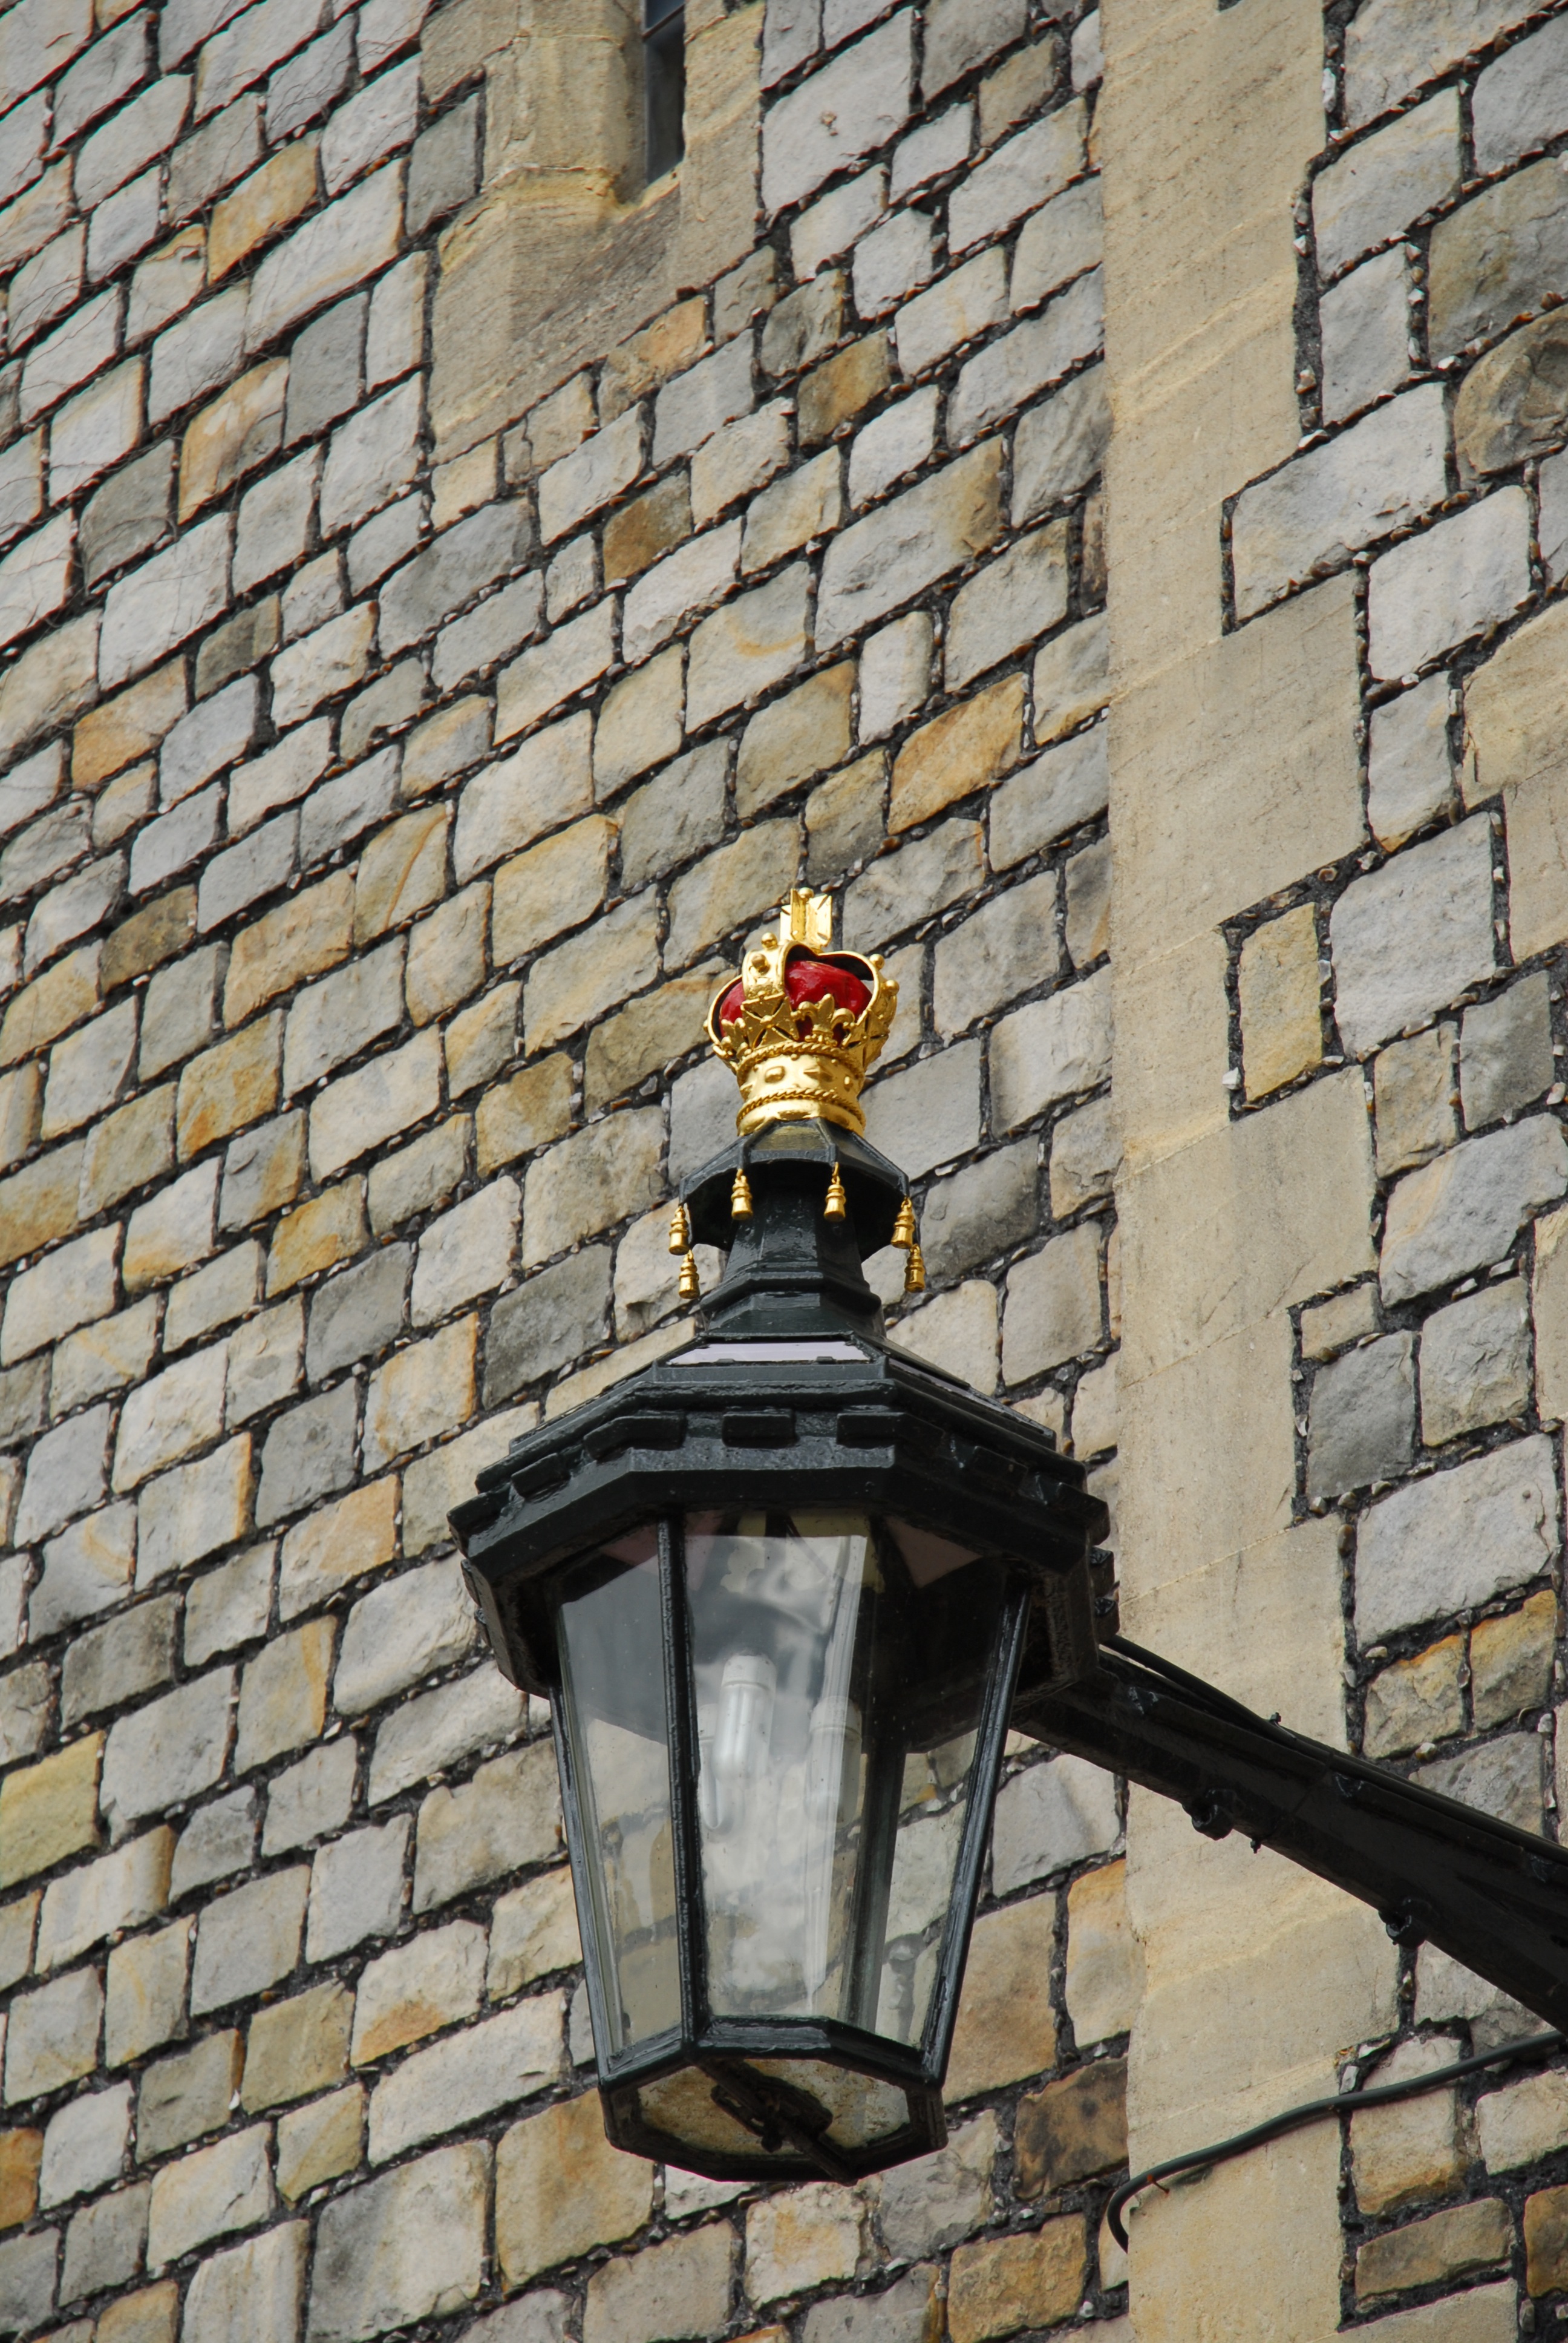
window, wall, tourist, street light, lamp, lighting, crown, uk, england, light fixture, royal, windsor, monarchy, windsor castle